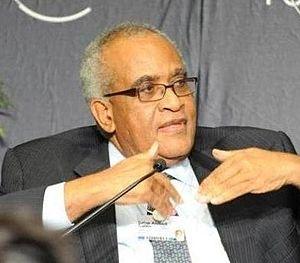
Salim Ahmed Salim est un diplomate et homme politique tanzanien. Il a occupé les fonctions d’ambassadeur de Tanzanie en Égypte, en Inde, en Chine, à l'ONU et à Cuba entre 1964 et 1980, puis Premier ministre de son pays de 1984 à 1985. Il a également été secrétaire général de l'Organisation de l'unité africaine de 1989 à 2001.
Le secrétaire général était chef du secrétariat de l'Organisation de l'unité africaine.